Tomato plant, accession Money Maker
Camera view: horizontal (90 deg, fisheye); turntable rotation: 150 degrees
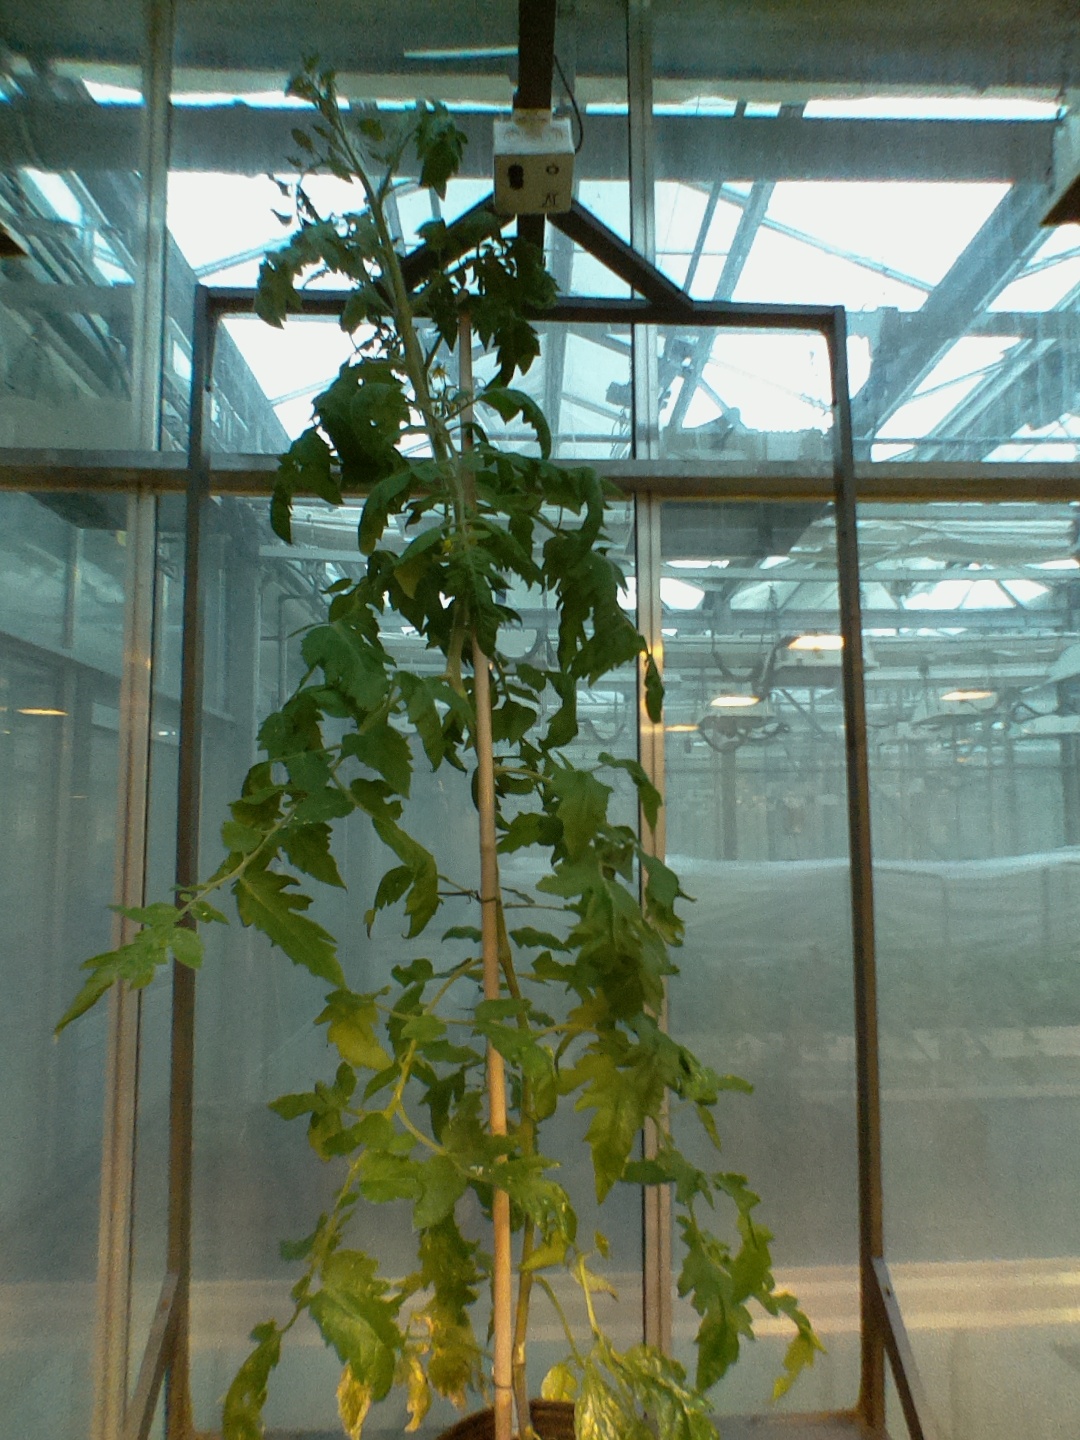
BBCH growth stage 64: 40%-50% of flowers open